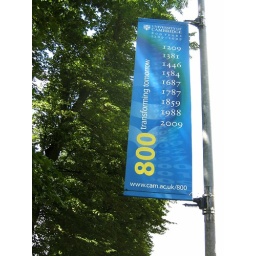
800-year celebration sign by bus stop